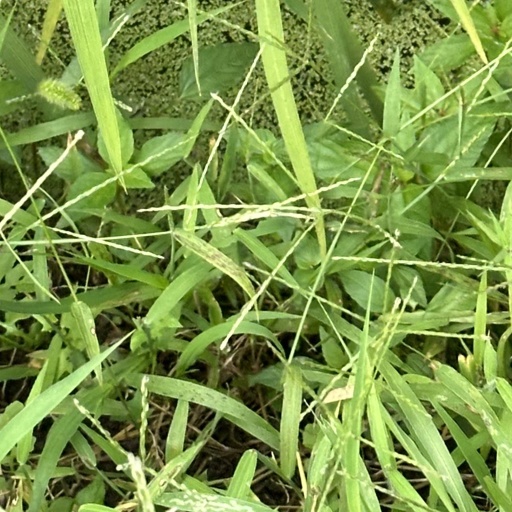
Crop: rice